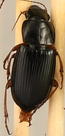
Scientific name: Harpalus paratus
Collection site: North Sterling NEON (STER), plot STER_033